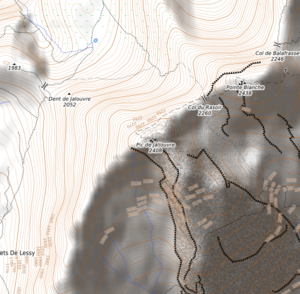
carte réalisée sur umap This map was created from OpenStreetMap project data, collected by the community. This map may be incomplete, and may contain errors. Don't rely solely on it for navigation.
Le pic de Jallouvre est un sommet du massif des Bornes, à 2 408 m d'altitude, et plus particulièrement de la chaîne du Bargy, dans le département de la Haute-Savoie. C'est le plus haut sommet du village du Petit-Bornand-les-Glières.